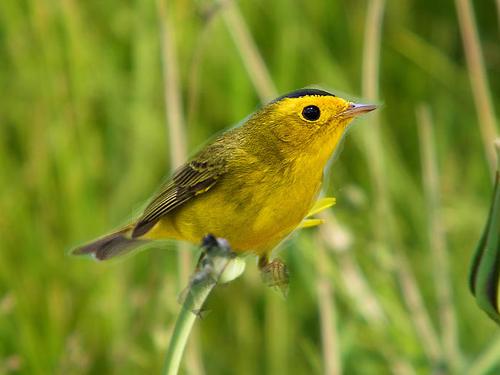
Bird species: Wilson_Warbler
Bird type: landbird
Background: land